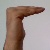
The image shows a hand gesture representing a space in Indian Sign Language.